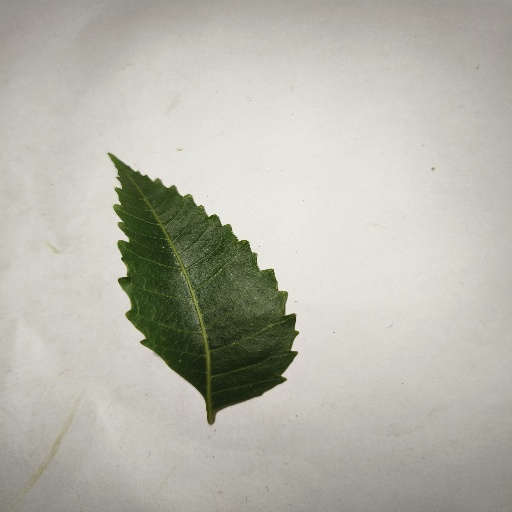
Species: Neem
Leaf condition: Healthy Leaf